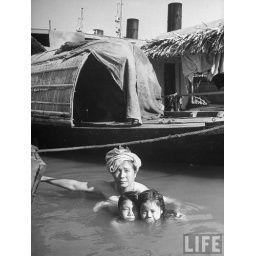
Saigon 1950 - Mother and her two children taking a bath in the Saigon river